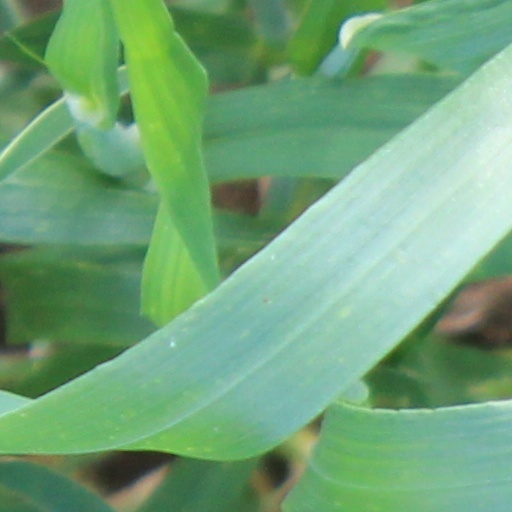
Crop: wheat